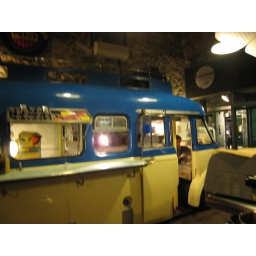
VW bus kitchen in 14th century building